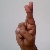
The image shows a hand gesture representing the letter 'R' in Indian Sign Language.